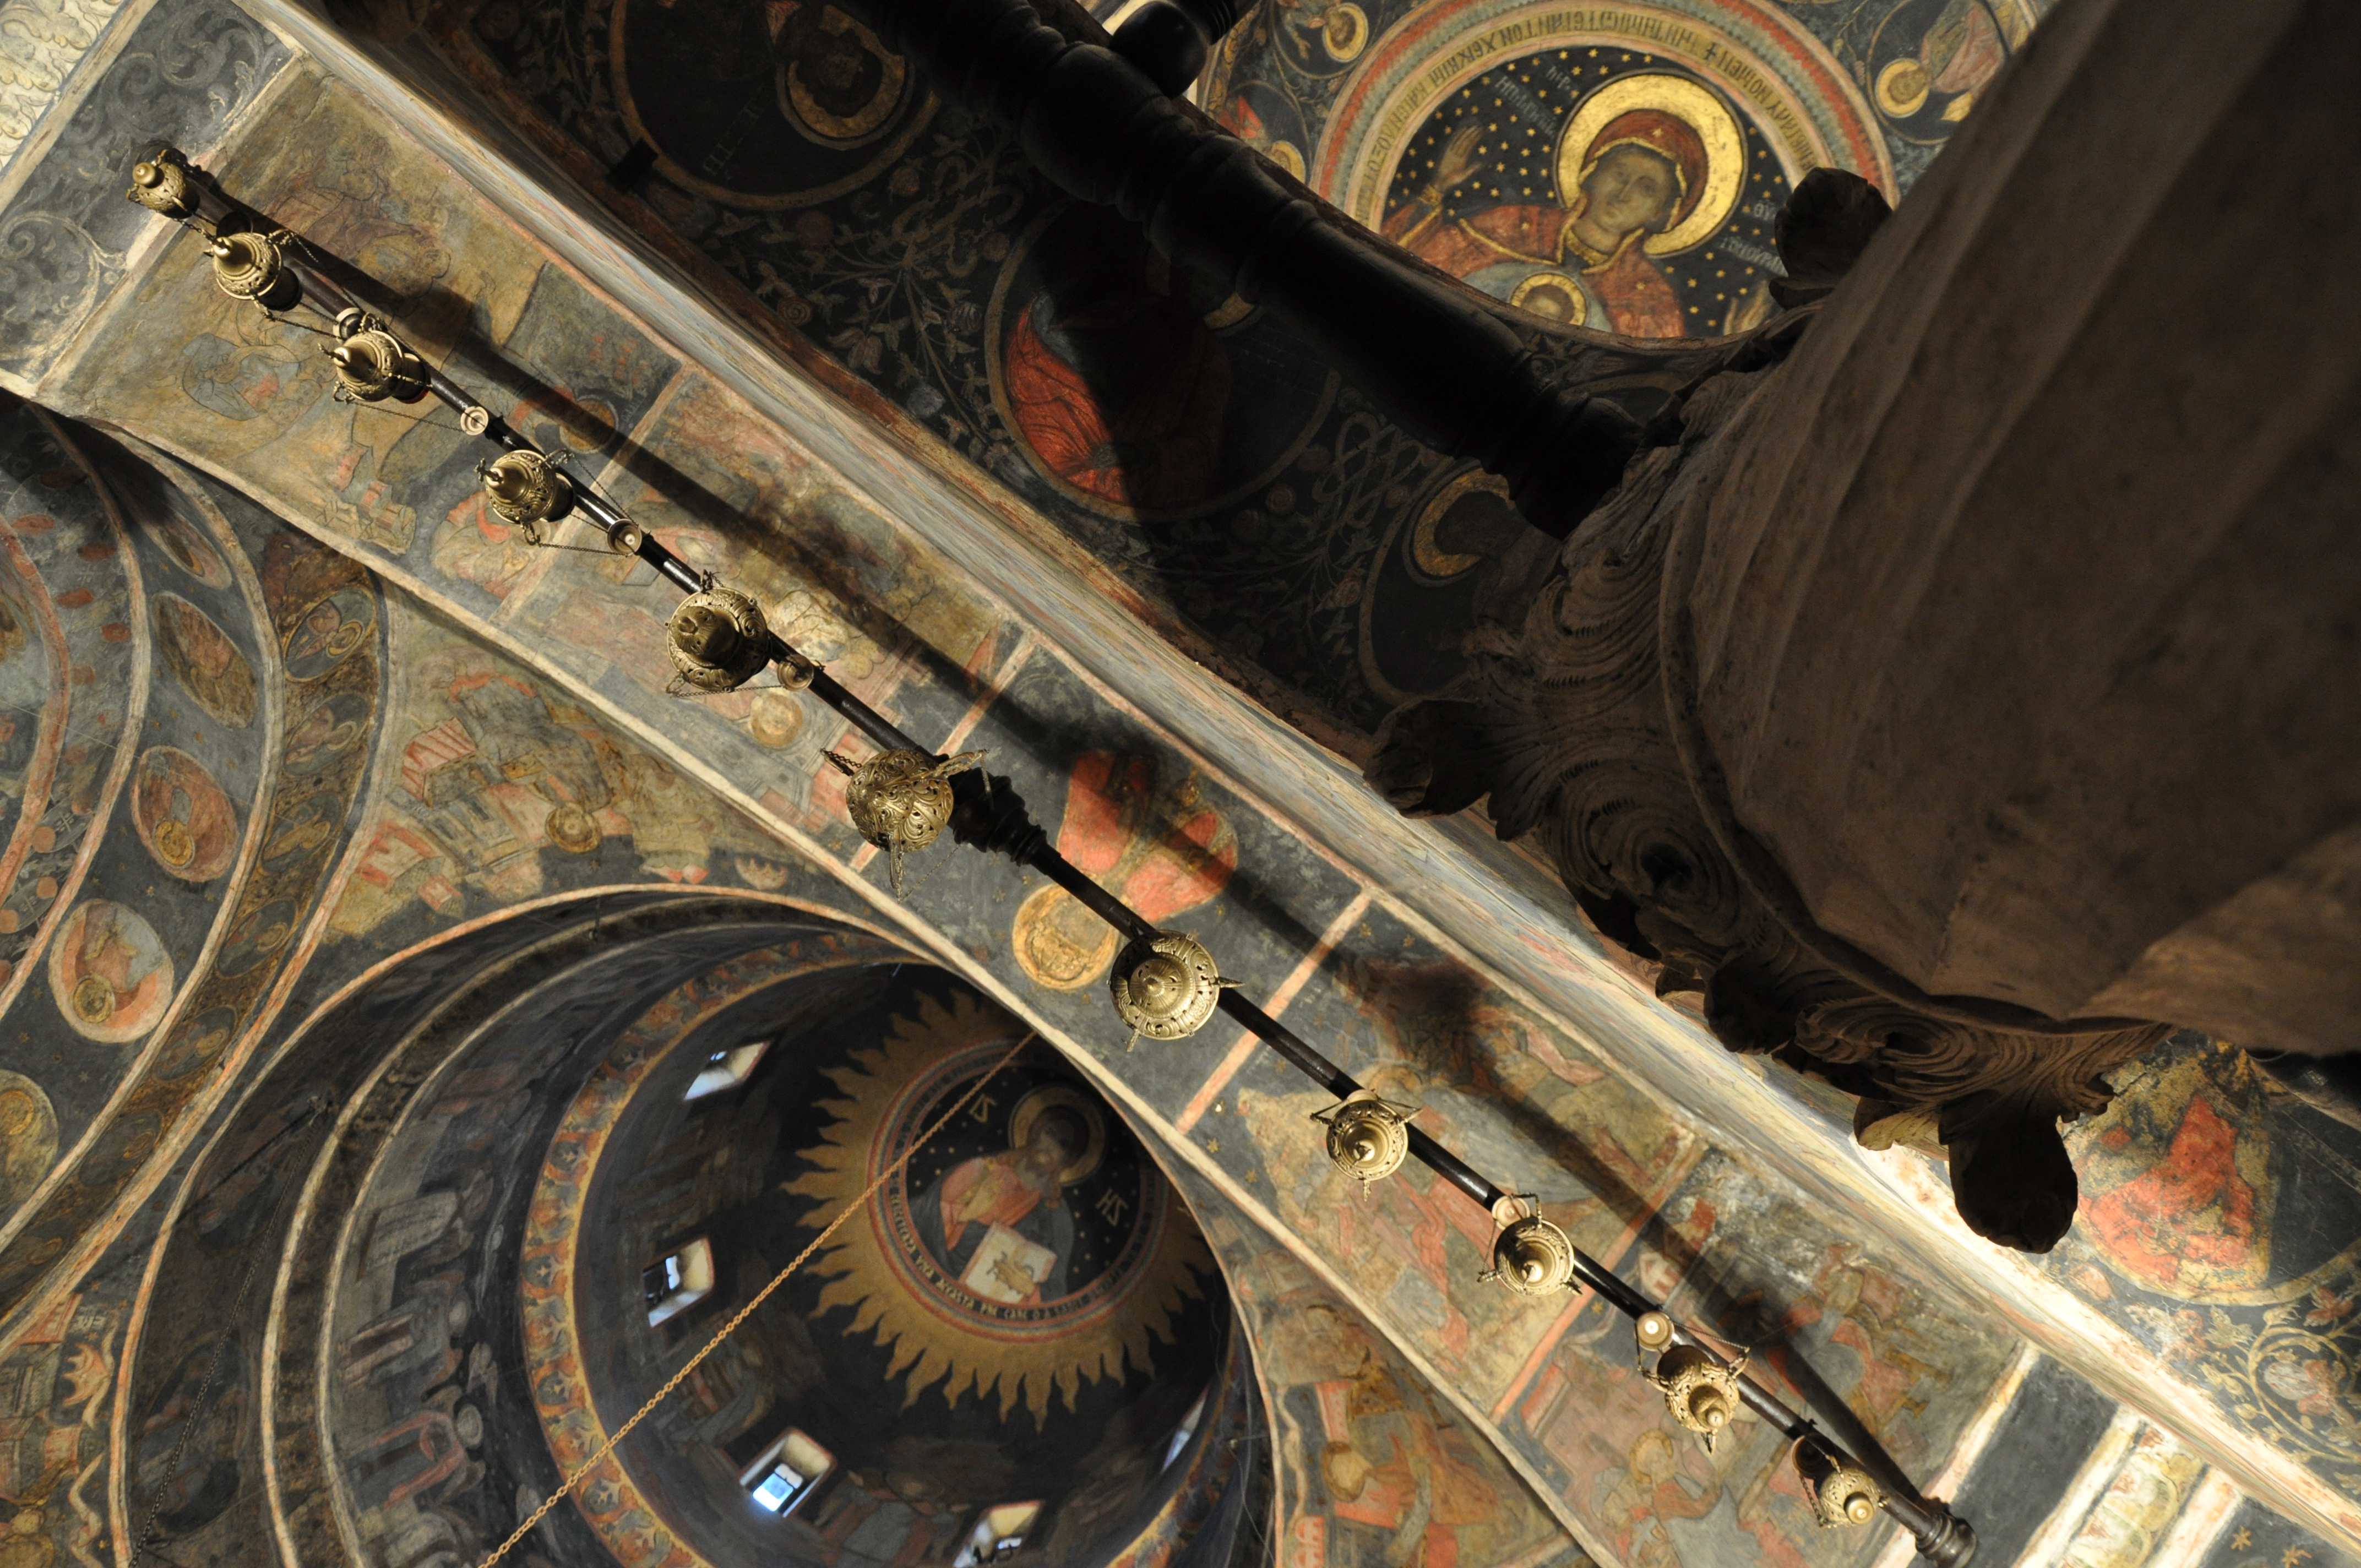
architecture, wood, photography, wheel, building, monument, photo, europe, vehicle, religion, church, christian, photos, religious, free, de, monastery, churches, fotografie, christianity, romana, orthodox, eastern, romania, bucharest, convent, bor, biserica, arhitectura, orthodoxy, romanian, ortodoxa, patrimoniu, ortodox, manastirea, manastire, ortodoxia, ortodoxie, ecclesiastical, bisericeasc, cladire, edificiu, bucuresti, centrulvechi, lipscani, lmibiiaa19464, stavro, stavropoleos, brancovenesc, 1724, cre tinism, cre tin